Astana

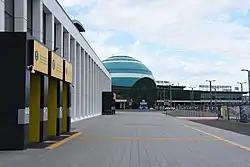
Nursultan Nazarbayev International Airport

Astana has numerous universities and junior colleges. In the 2013/2014 academic year, the city had a total of 53,561 students enrolled in its 14 higher education institutions, marking a 10% rise from the previous year. The L.N.Gumilyov Eurasian National University is the biggest university in Astana with 16,558 students and 1,678 academic staff. It was founded as the result of merging the Akmola Civil Engineering Institute with the Akmola Pedagogical Institute on 23 May 1996. The oldest university in Astana is the S. Seifullin Kazakh Agro Technical University founded in 1957. Nazarbayev University is an autonomous research university founded in 2010 in partnership with some of the world's top universities. The Kazakh University of Economics, Finance and International Trade is an economic institution in Astana. The Kazakh Humanities and Law Institute is a law university founded by initiative of Ministry of Justice in 1994. The Astana Medical University was the only medical school in Astana until the opening of the School of Medicine at Nazarbayev University in 2014. The Kazakh National University of Arts is the premier music school and has provided Astana with highly qualified professional specialists in the field of Arts.